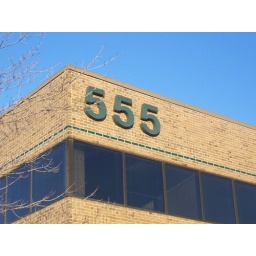
The address on top of the office building in Ann Arbor where I work every day.